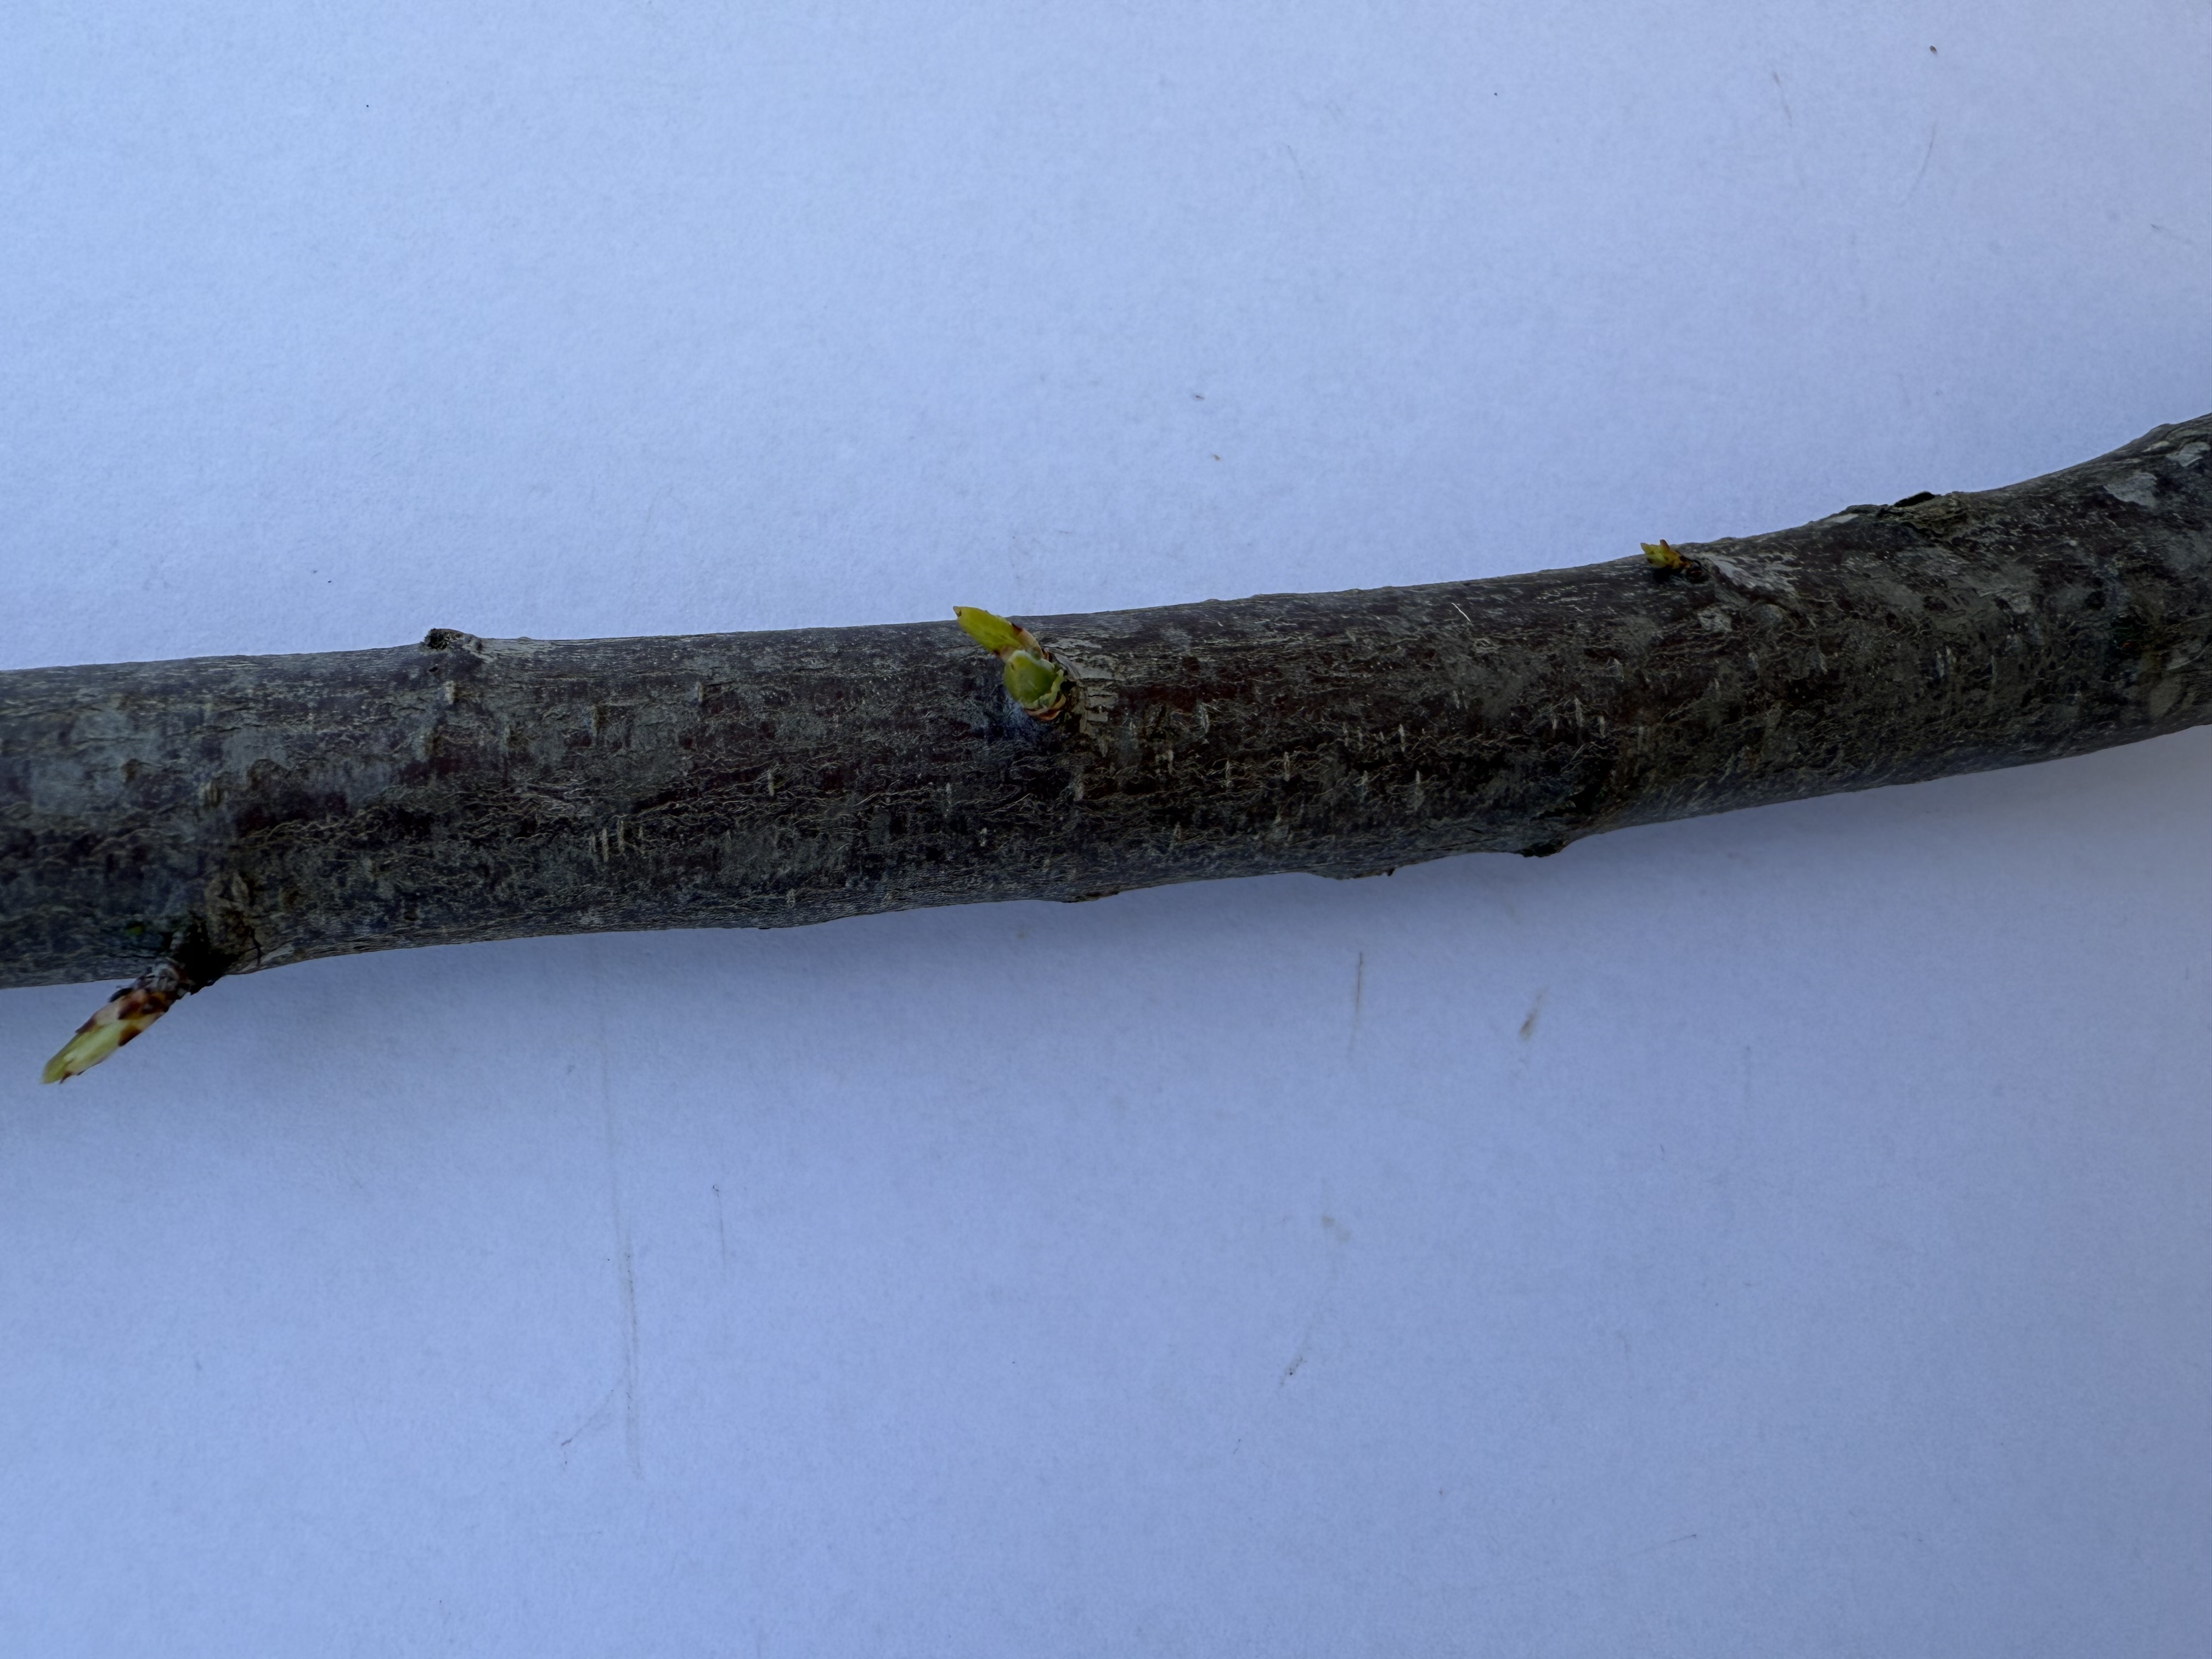
Variety: Fortune Plum